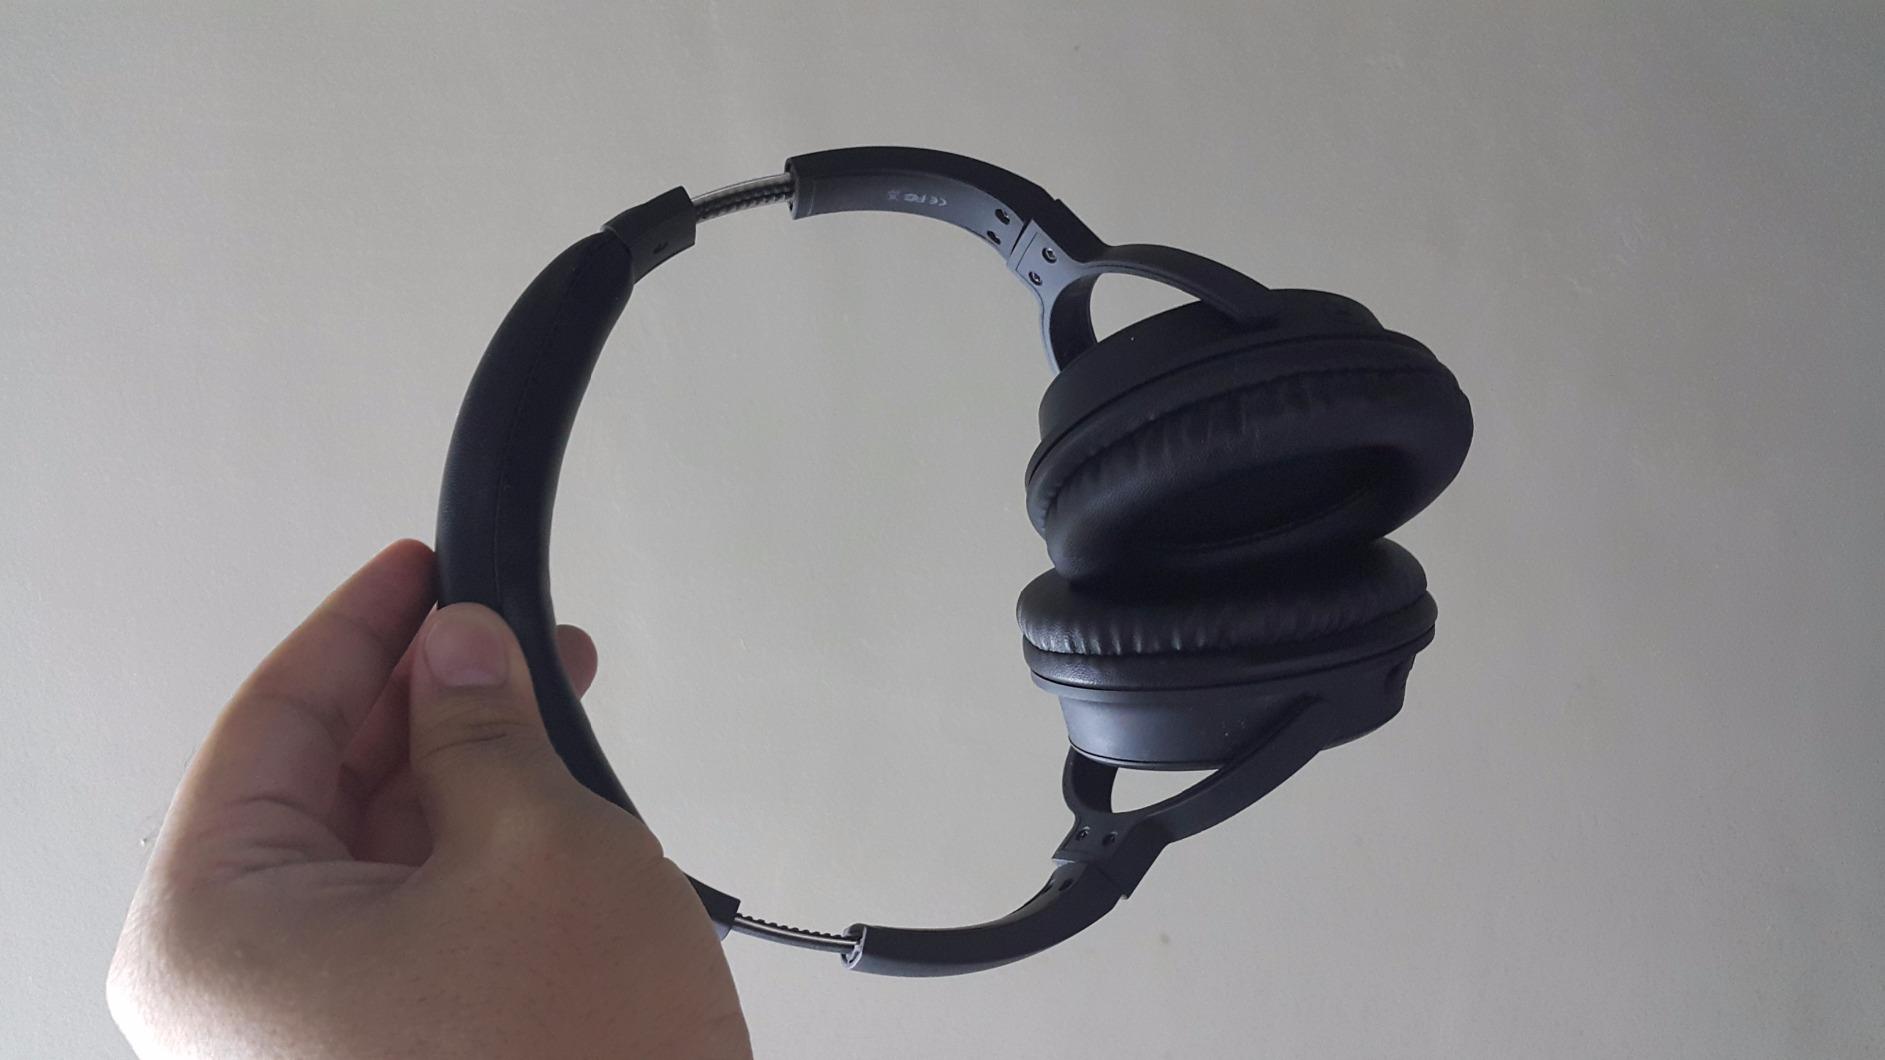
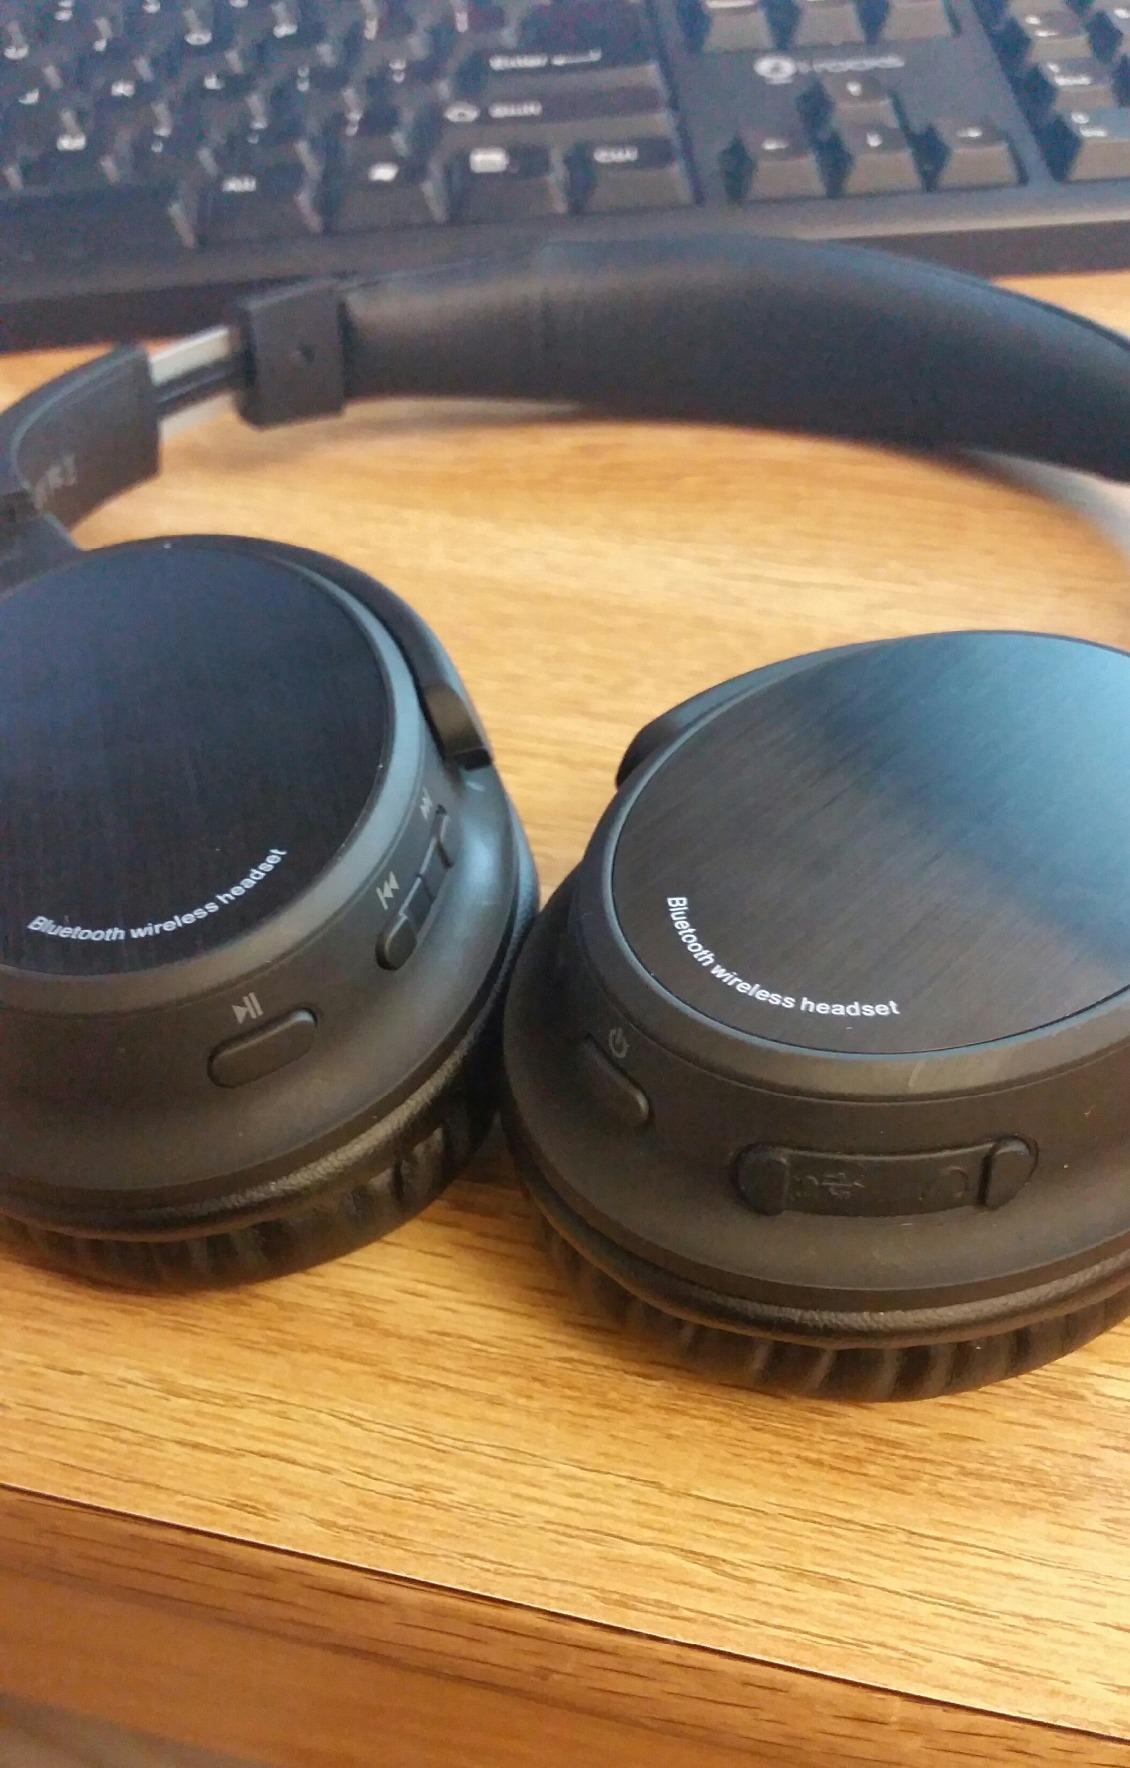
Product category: headphones
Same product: yes